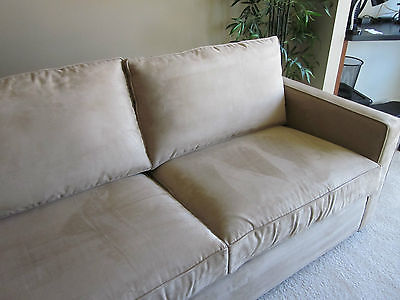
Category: sofa